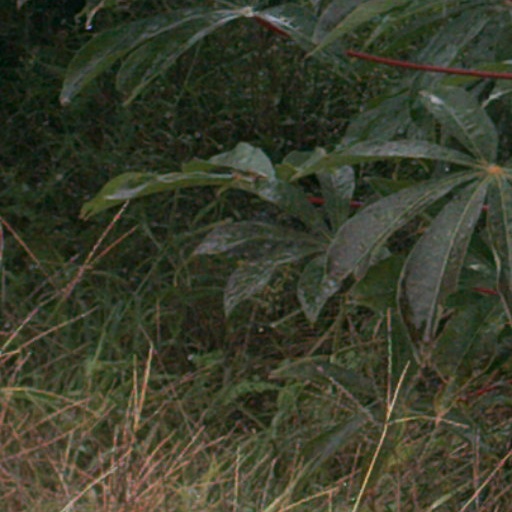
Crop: cassava